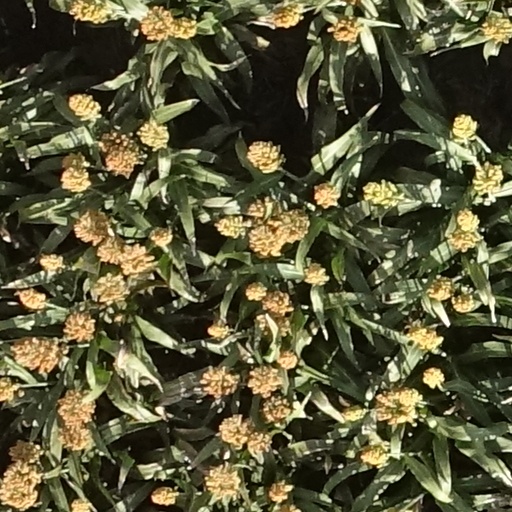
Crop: sorghum